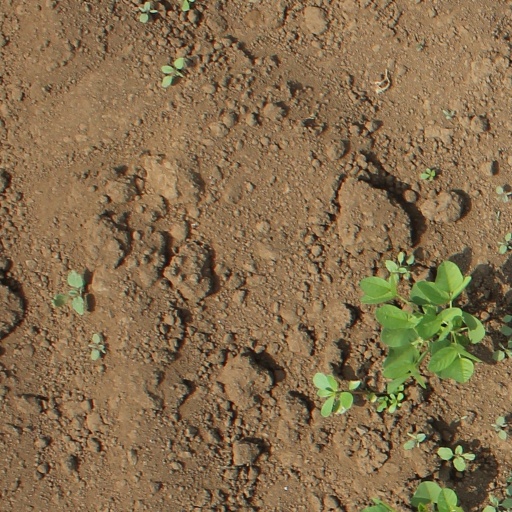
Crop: soybean